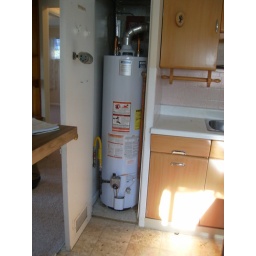
hot water heater in kitchen - next to sink, in a closet